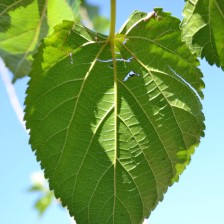
Variety: ChiangMaiBuriram60